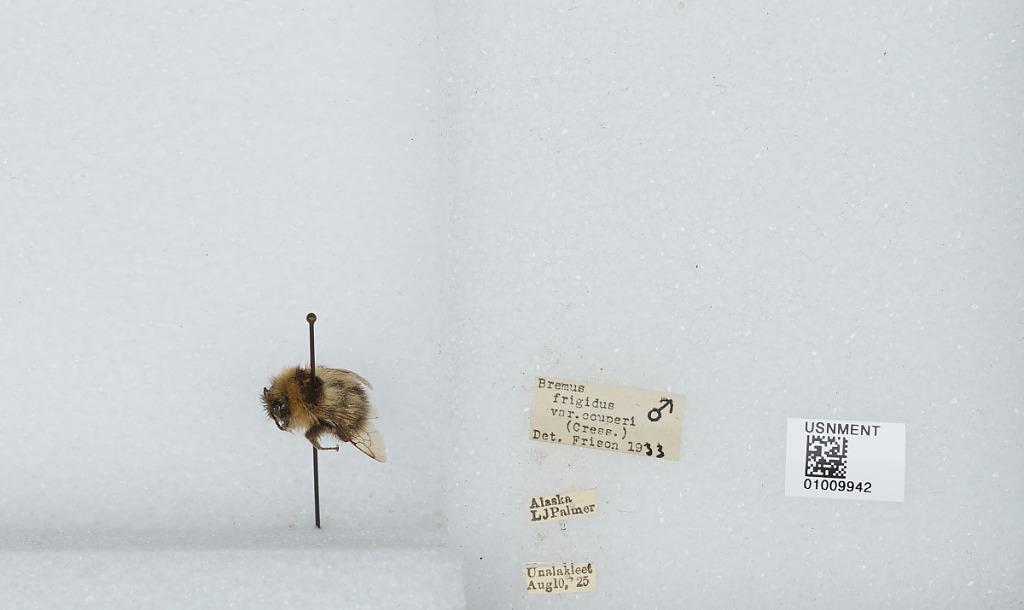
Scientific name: Bombus (Pyrobombus) frigidus Smith
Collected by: L. Palmer
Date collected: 1925-8-10
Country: United States
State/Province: Alaska
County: Nome
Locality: Unalakleet
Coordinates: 63.8789, -160.79
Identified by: Frison